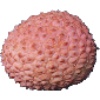
Label: lychee